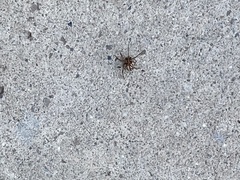
Species: Lactrodectus_hesperus